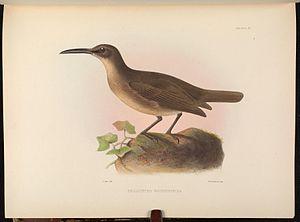
Ramphocinclus est un genre monotypique de passereaux de la famille des Mimidae. Il se trouve à l'état naturel dans les Antilles.
Le Moqueur gorge-blanche est une espèce de passereau de la famille des Mimidae.